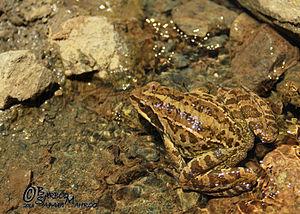
Rana macrocnemis est une espèce d'amphibiens de la famille des Ranidae.